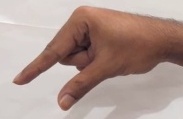
ASL sign: Q